Economy of the Soviet Union

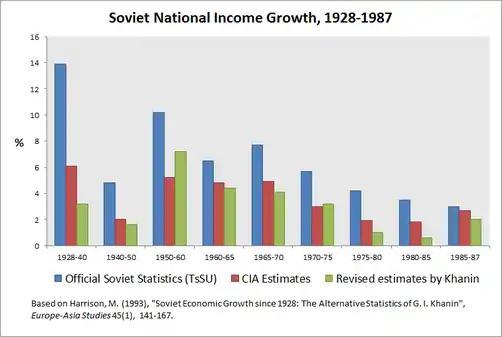
Soviet national income 1928–1987 growth in % based on estimates of the official statistical agency of the Soviet Union, the CIA and revised estimates by Grigorii Khanin

After Stalin's death in 1953, Khrushchev abandoned Stalin's agricultural model following previous agricultural failures. He instead looked comparatively at American agriculture through Soviet observers. He noticed that American agriculture flourished due to its specialization and interdependence on other farmers for goods and services. Similarly, Soviet farms could specialize in the crop which was best suited for growing in their region, and surplus could be transported throughout the USSR to satisfy quotas and distribute to people who needed the food. Khrushchev himself tended to suggest his favorite crops such as corn for planters. Paired with a need to proselytize mechanized agriculture to nearby countries, the Khrushchev administration began a campaign for an optimistic future of mechanized Soviet agriculture.